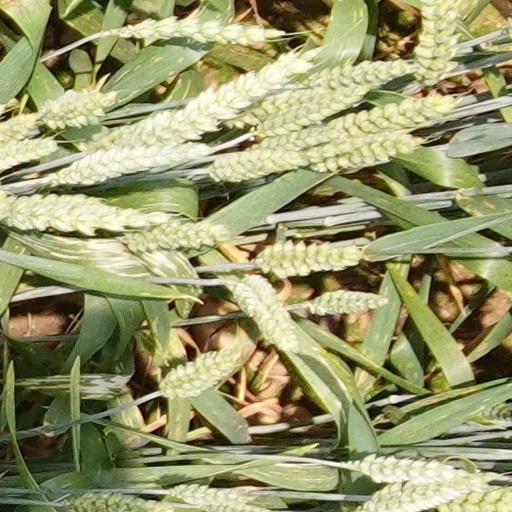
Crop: wheat